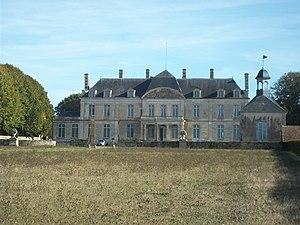
Chateau de saint-Rigomer - Sarthe - France
Saint-Rigomer-des-Bois est une ancienne commune française, située dans le département de la Sarthe en région Pays de la Loire, peuplée de 454 habitants.
Cet article recense les monuments historiques de l'arrondissement de Mamers, dans le département de la Sarthe, en France.